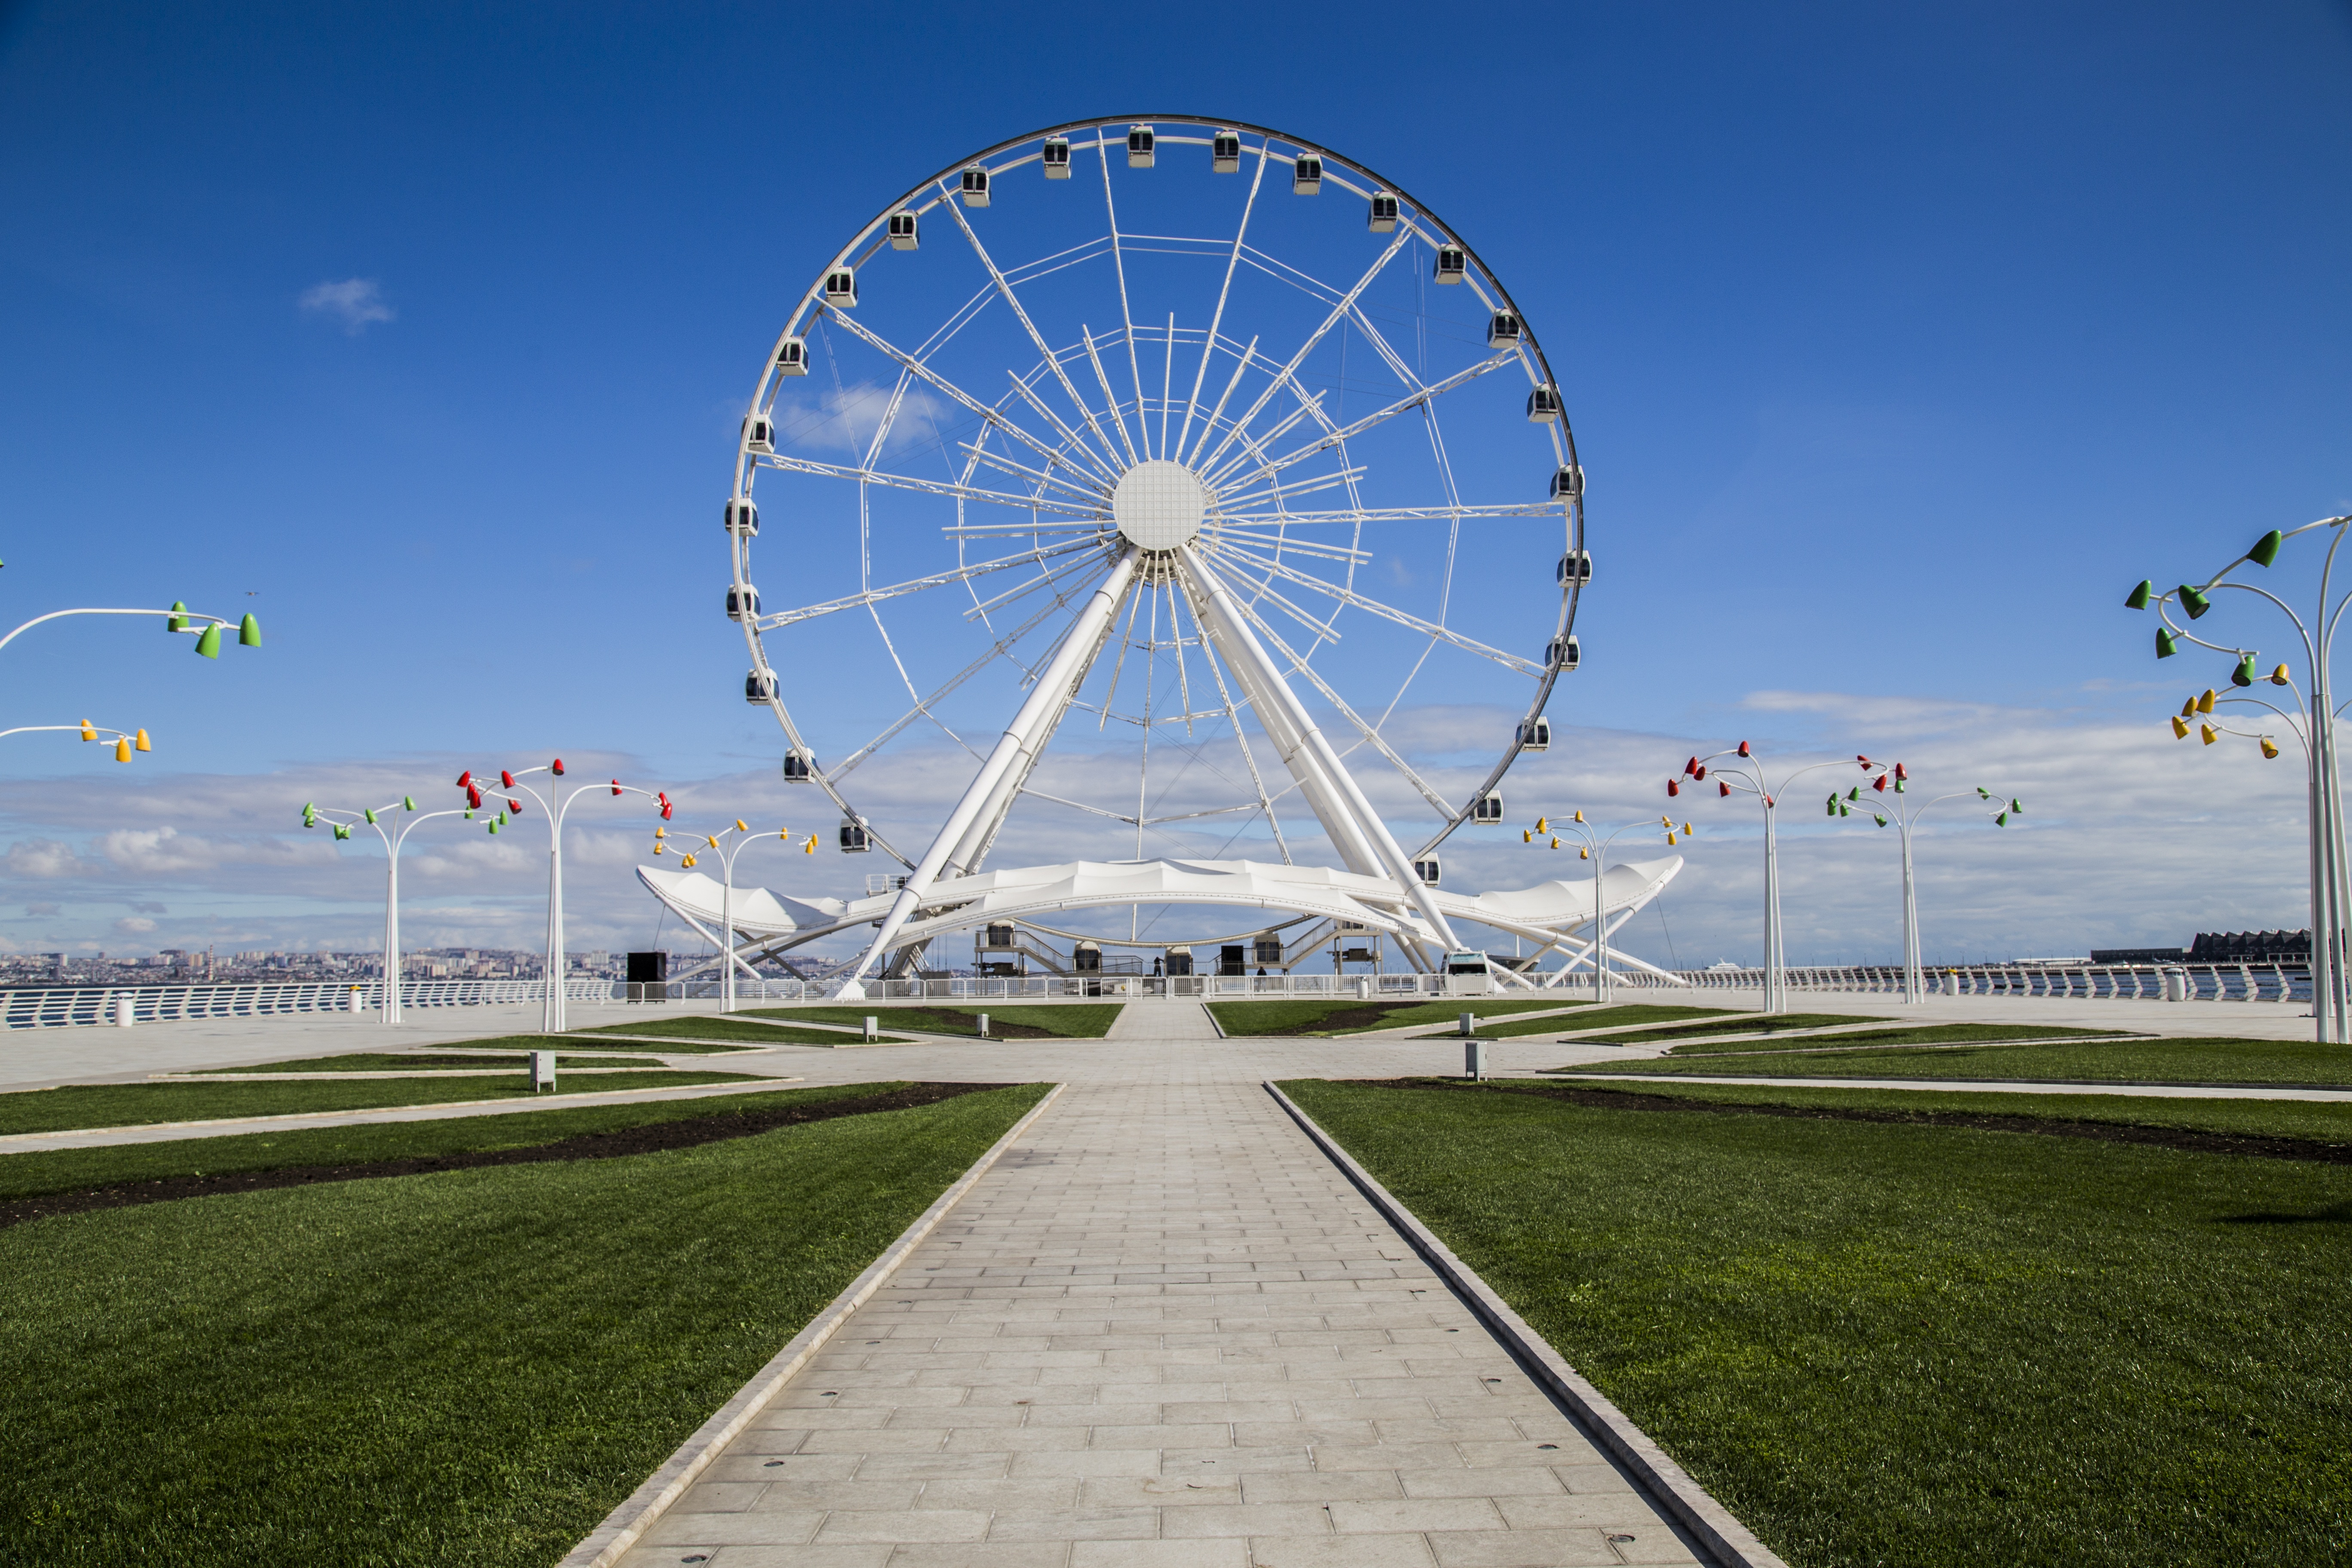
ferris wheel, geographical feature, structure, tourist attraction, sport venue, outdoor recreation, recreation, park, amusement park